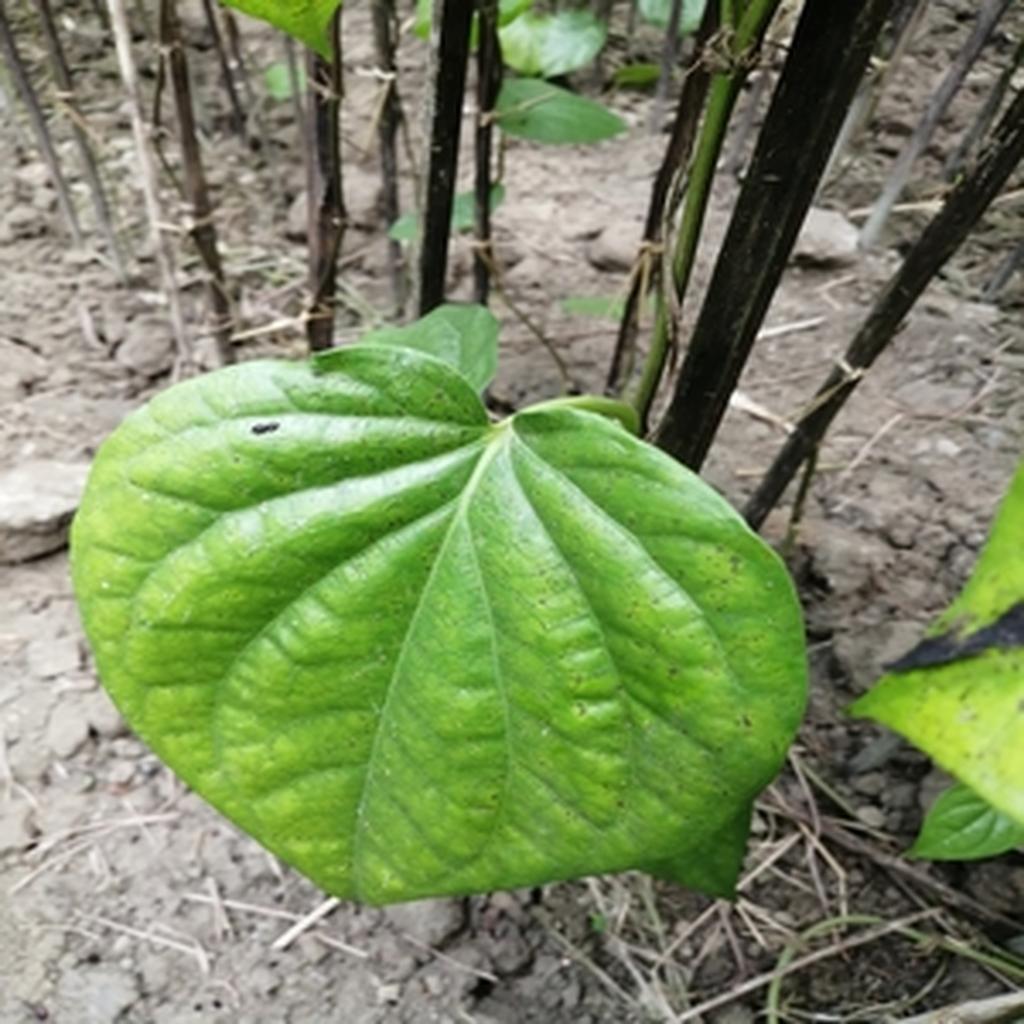
Label: Leaf_Spot